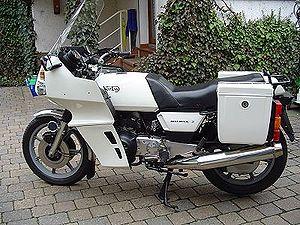
Norton est une firme britannique de construction de motos, fondée par James Lansdowne Norton à Wolverhampton en 1898, puis transférée à Birmingham.